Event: Nepal Earthquake
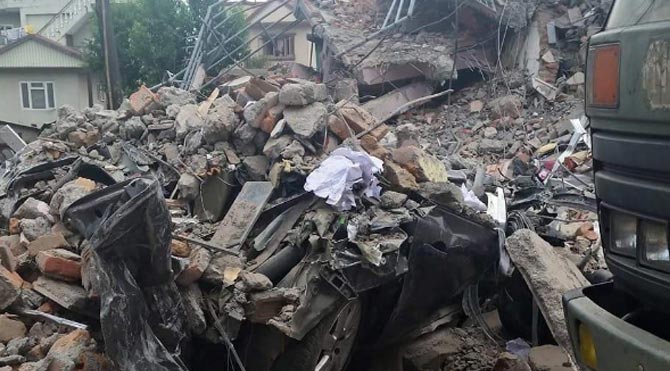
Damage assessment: damage